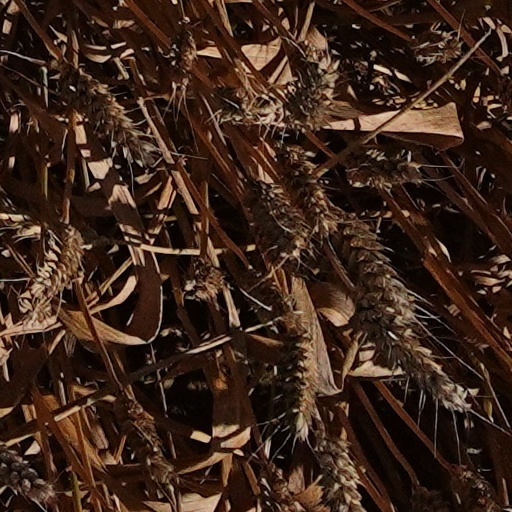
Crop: wheat